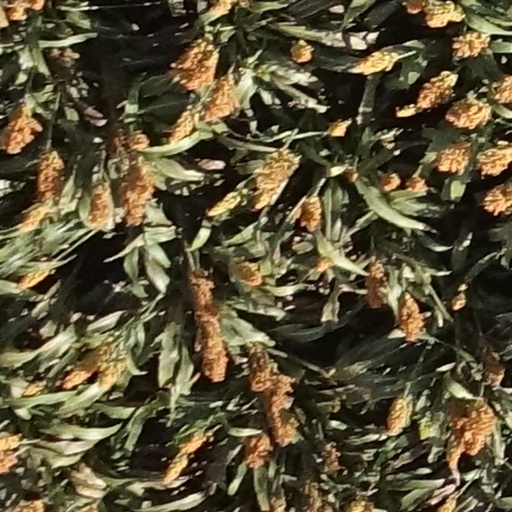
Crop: sorghum